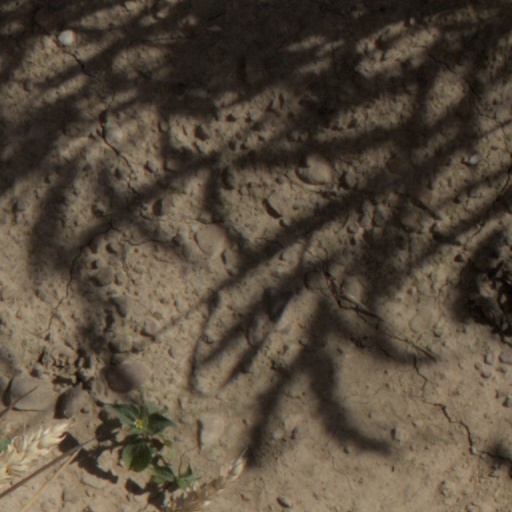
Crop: wheat